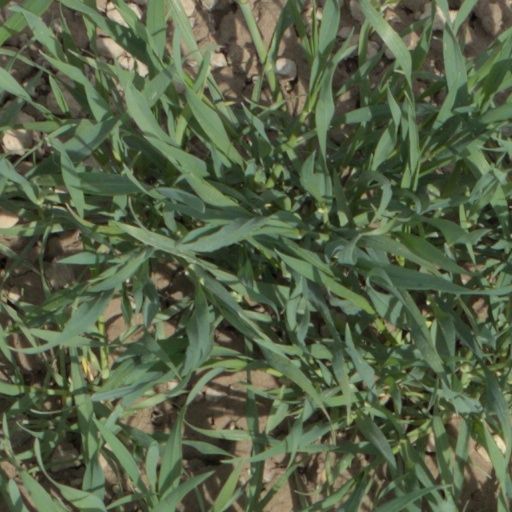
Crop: wheat